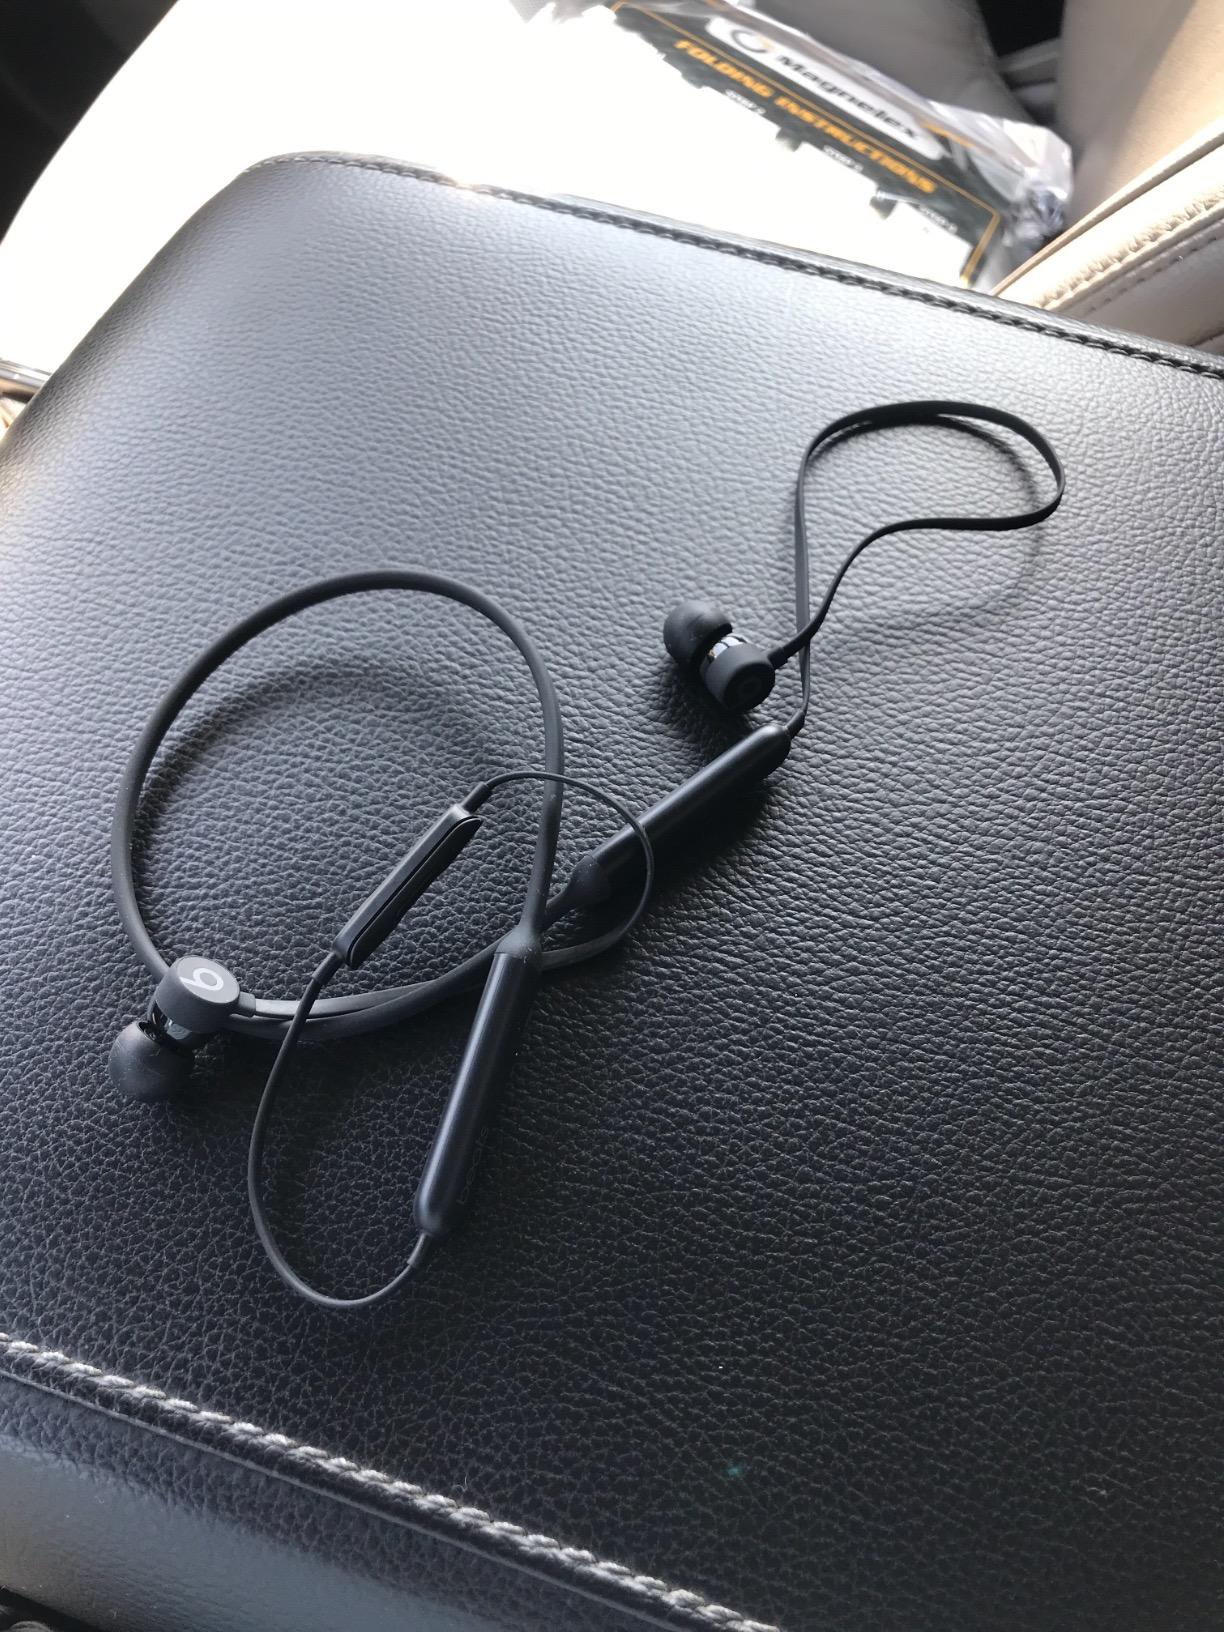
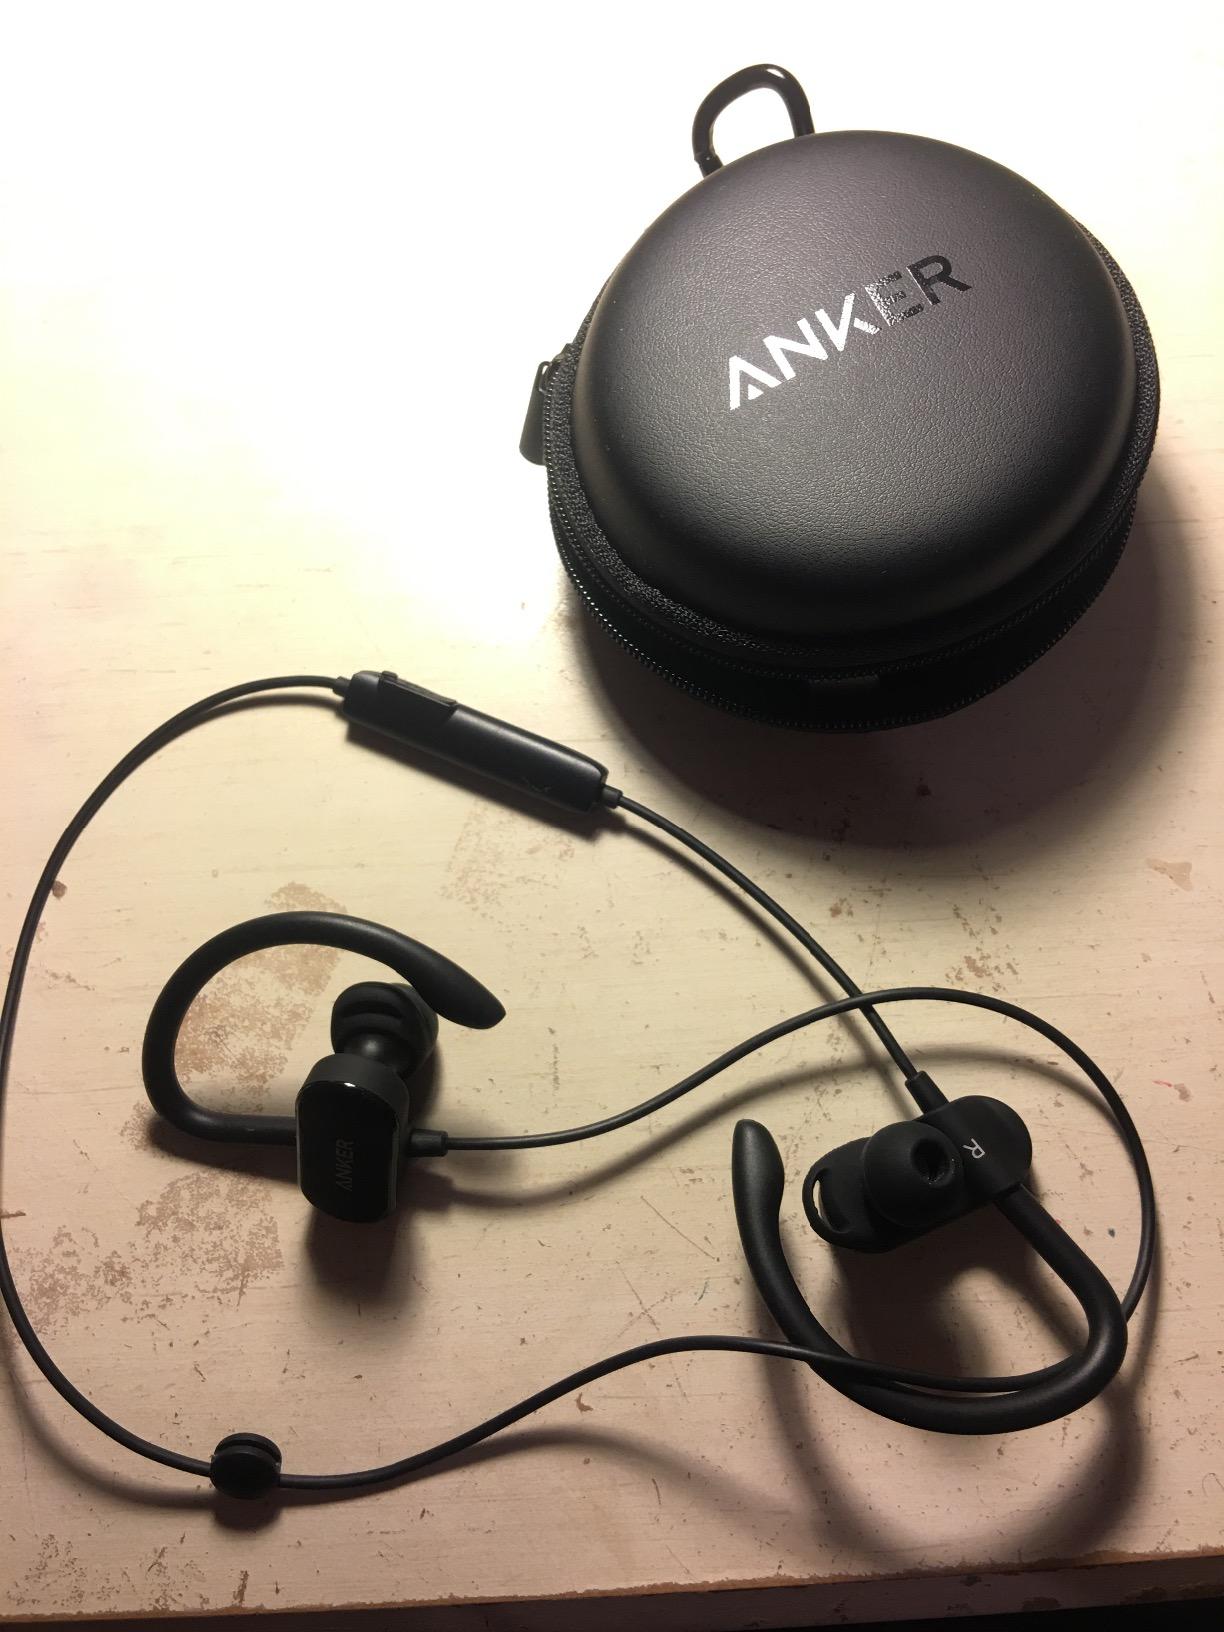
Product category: headphones
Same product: no